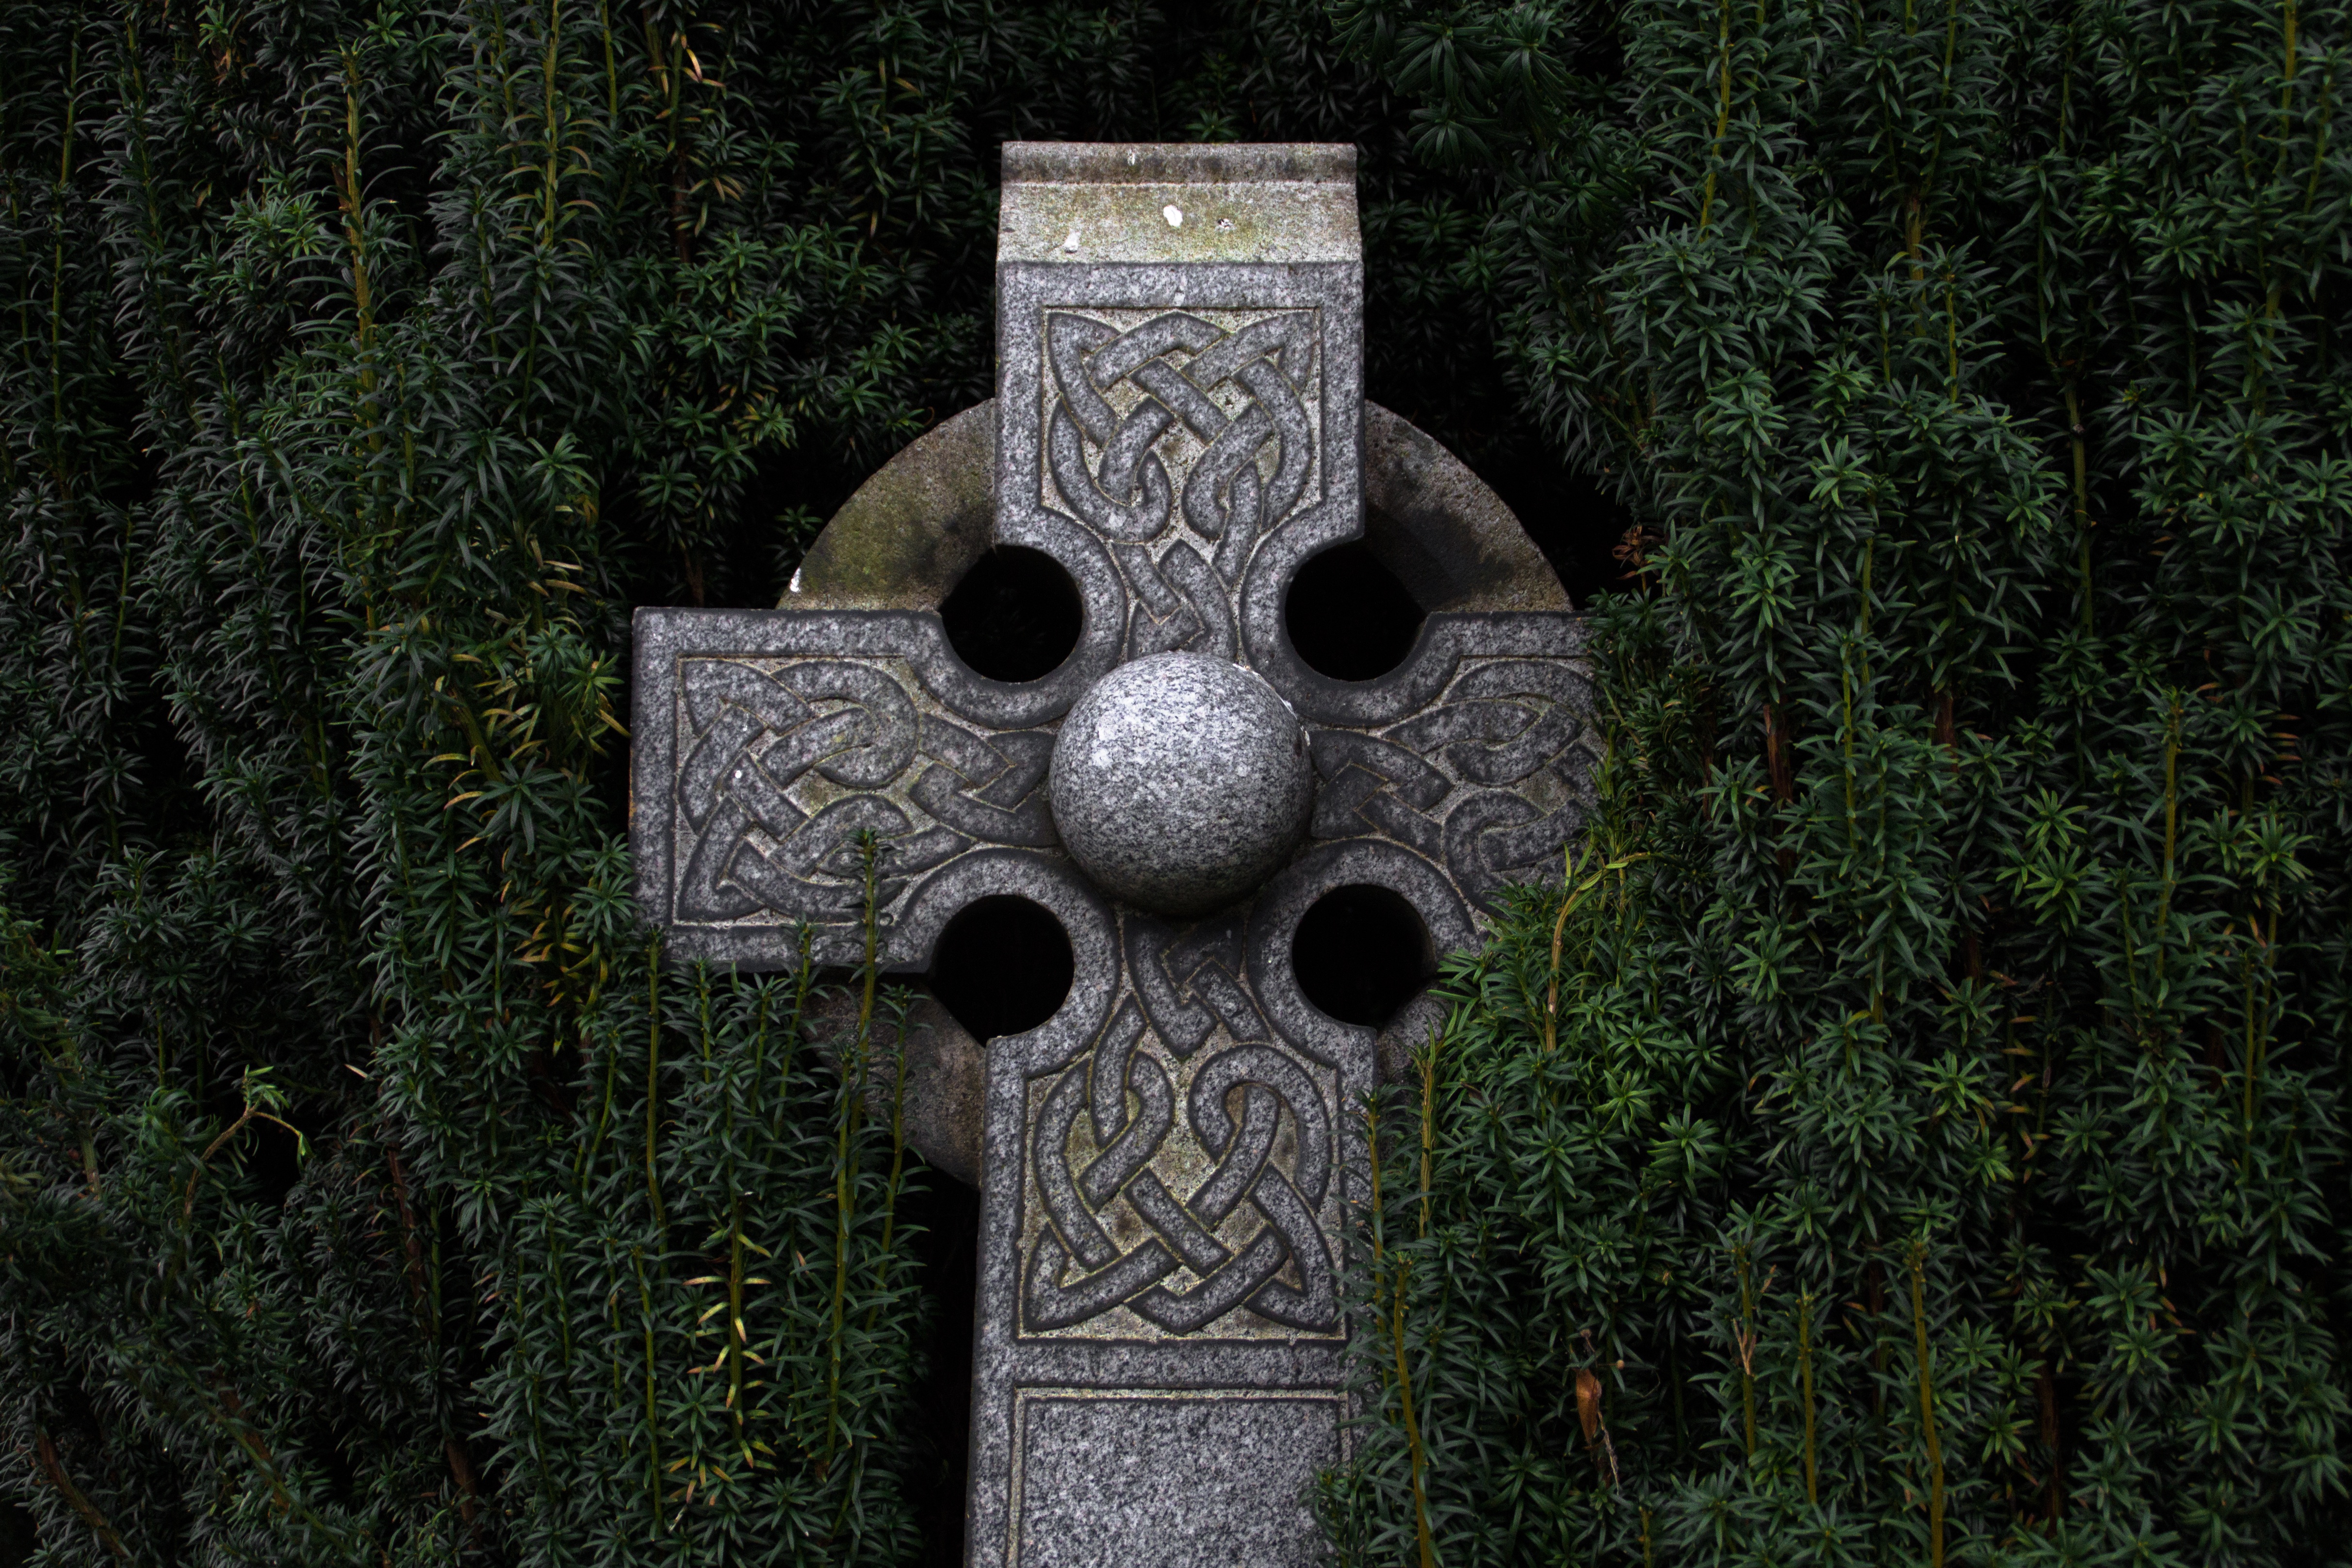
hole, green, symbol, greenery, celtic cross, grave, sculpture, memorial